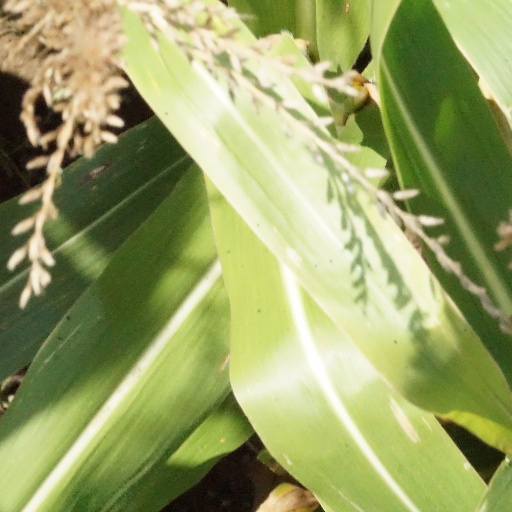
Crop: maize; corn